Cycling at the 1952 Summer Olympics

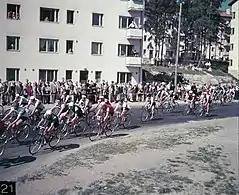

The cycling competition at the 1952 Summer Olympics consisted of two road cycling events and four track cycling events, all for men only. 215 cyclists from 36 countries competed in the six events.